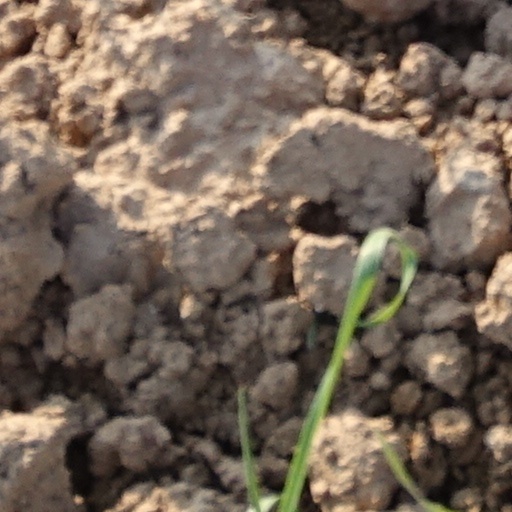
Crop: wheat